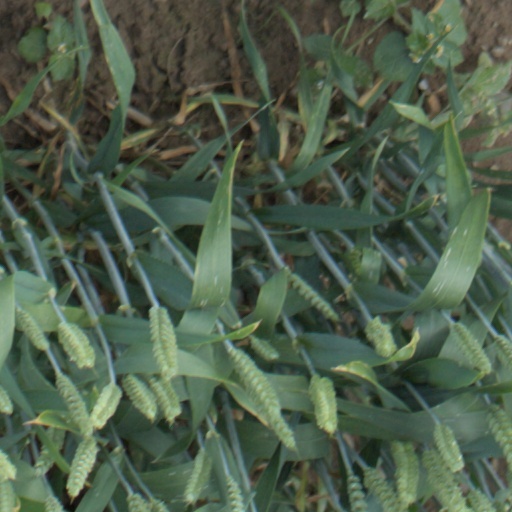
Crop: wheat